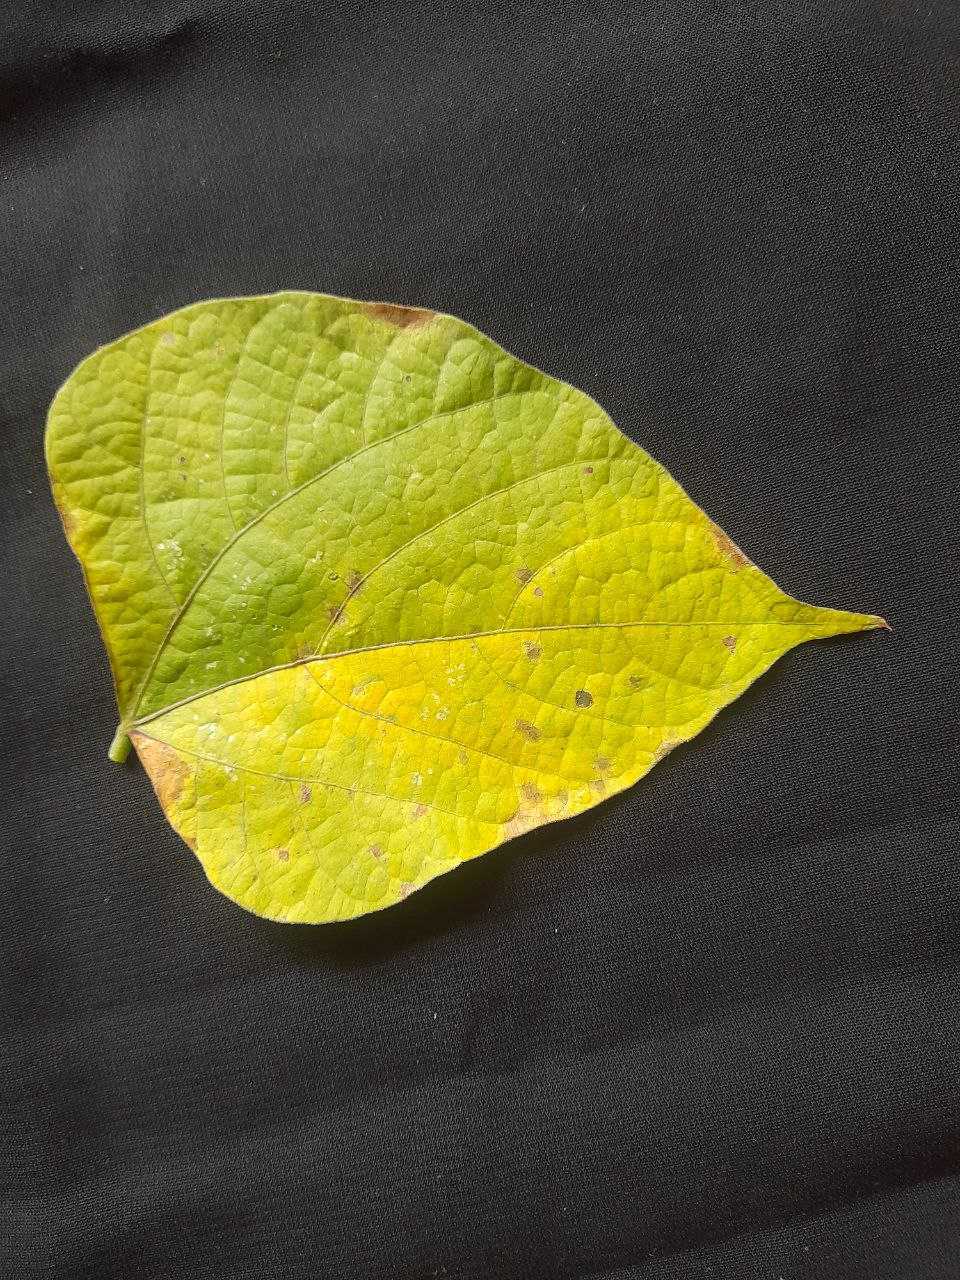
Crop: bean
Leaf condition: Rust